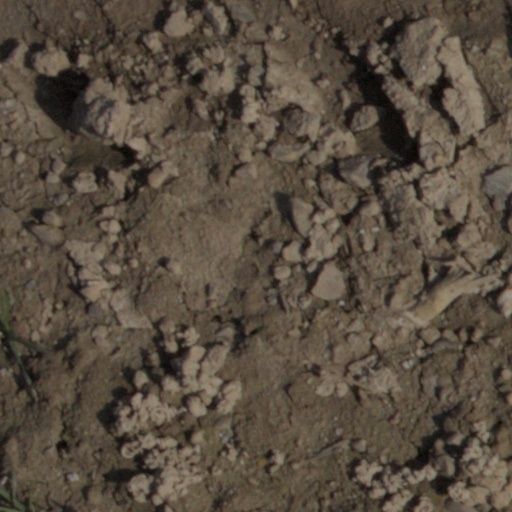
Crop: wheat